Juliana Gaviria

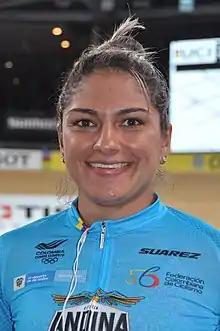
Gaviria in 2020

Juliana Gaviria Rendon (born 31 March 1991) is a Colombian track cyclist, born in La Ceja. At the 2012 Summer Olympics, she competed in the Women's team sprint, women's keirin, and Women's sprint. She also competed in the women's sprint at the 2016 Summer Olympics. She is the elder sister of track and road cyclist Fernando Gaviria. She is married to fellow track cyclist Fabián Puerta.